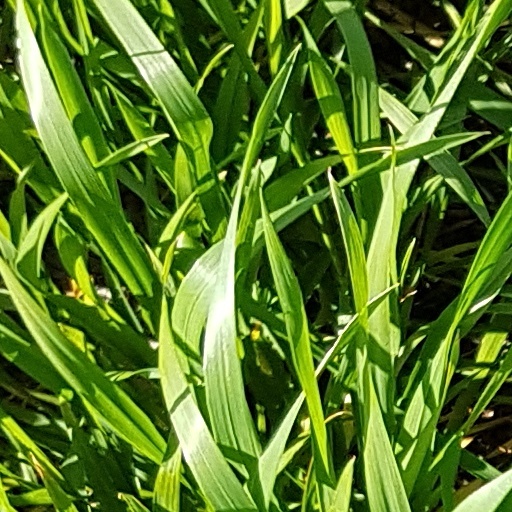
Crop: wheat